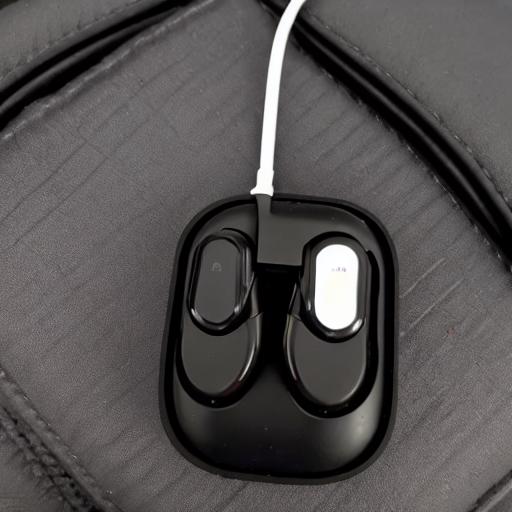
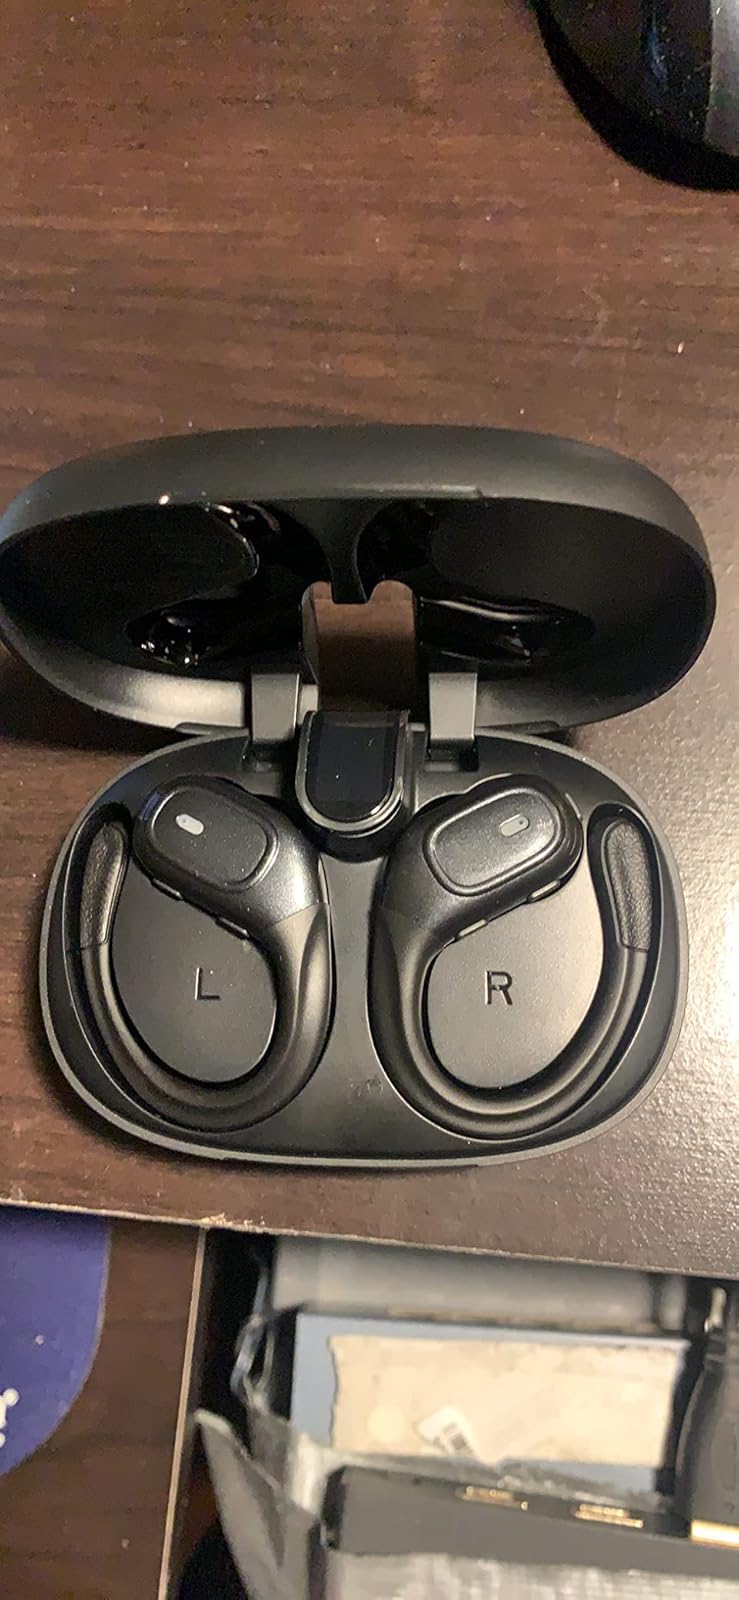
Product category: earbuds
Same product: no